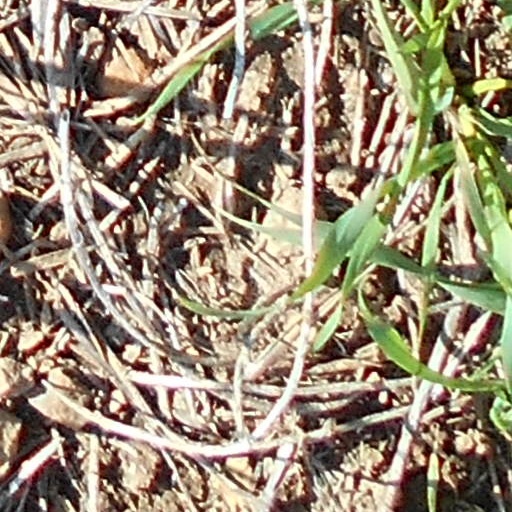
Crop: wheat